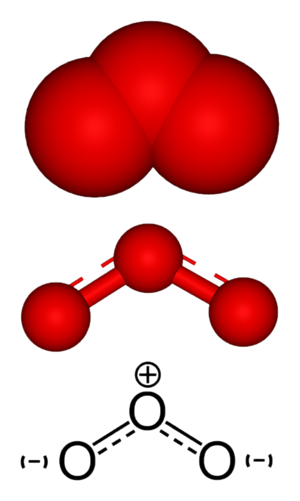
Ozon
Ozon-molekylet
"Ozon er en luftart i stratosfæren, der beskytter mod ultraviolet stråling. Industrielt bruges ozon som en kraftig oxidator. Ozon er kemisk ustabilt, og tilstedeværelsen af selv forsvindende mængder af ""fremmedstoffer"" gør det yderst eksplosionsfarligt. Af den grund bruges ozon ikke som iltningsmiddel i raketters motorsystemer, til trods for at ozon er mere kompakt end en tilsvarende mængde ""normal"", molekylær ilt.